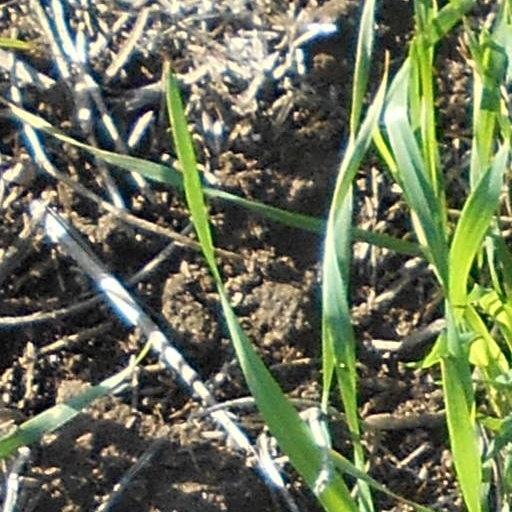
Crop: wheat